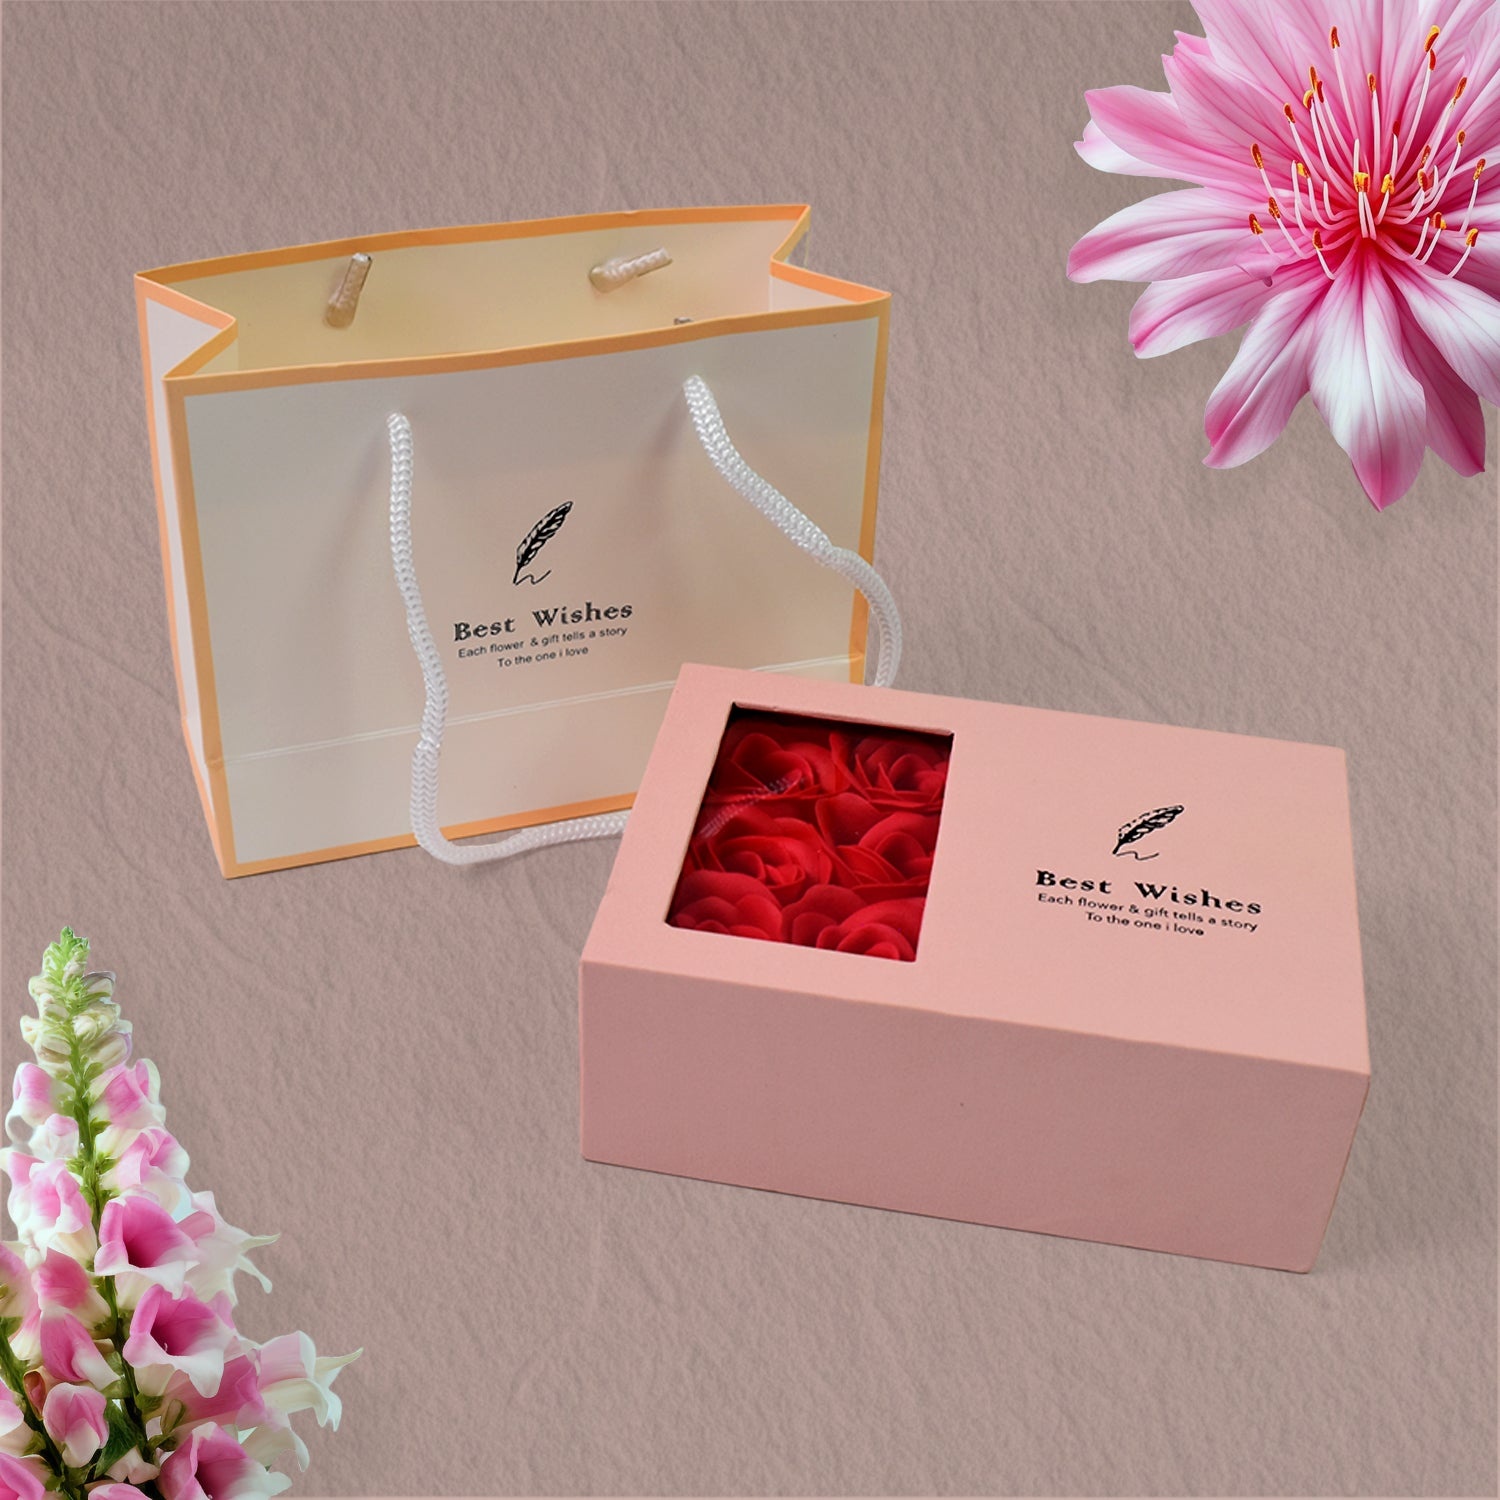
Jewellery Gift Box with Lids & Roses Packaging Box with 6 Roses (1 Set)
Rose Jewellery Gift Box with Lids, Necklace, Ring Gift Box for Women, Romantic Valentines Preserved Roses Packaging Box with 6 Roses for Valentine's Day Mother's Day Anniversary Birthday (1 Set) Description:- Romantic gift box Each set of rose jewellery gift box can be used to place jewellery rings, necklaces, etc., which can prevent dust and dust, as well as small gifts for lovers, girlfriends, or mothers. (jewellery Not Included) Elaborate details Smooth appearance without burrs, easy to open. The inner core is made of sponge, which is comfortable to handle and better sets off the nobility of jewellery. Exquisite Rose Artificial soap rose, emitting a charming fragrance. The 6 roses mean that you have been thinking about you for 12 months of the year. Wide Use The jewellery gift box can display necklaces, earrings, ear-studs, etc. They are roses that never fade, expressing love that never ends. An ideal gift for those who love jewellery . Dimension:- Volu. Weight (Gm) :- 150 Product Weight (Gm) :- 154 Ship Weight (Gm) :- 154 Length (Cm) :- 10 Breadth (Cm) :- 14 Height (Cm) :- 5
Brand: mazacart.in
Category: Arts & Entertainment > Party & Celebration > Gift Giving > Gift Wrapping > Gift Boxes & Tins